Central Water and Power Research Station

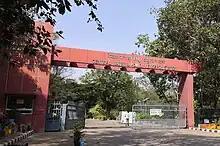
Entrance of CWPRS

The Central Water and Power Research Station (CWPRS) Pune is the major research organisation in the field of hydraulic and allied research as a subordinate office of the Department of Water Resources, River Development and Ganga Rejuvenation, Ministry of Jal Shakti, Government of India and deals with planning, organising and undertaking specific research and development studies related to optimising designs of river, coastal, water storage and conveyance hydraulic structures.